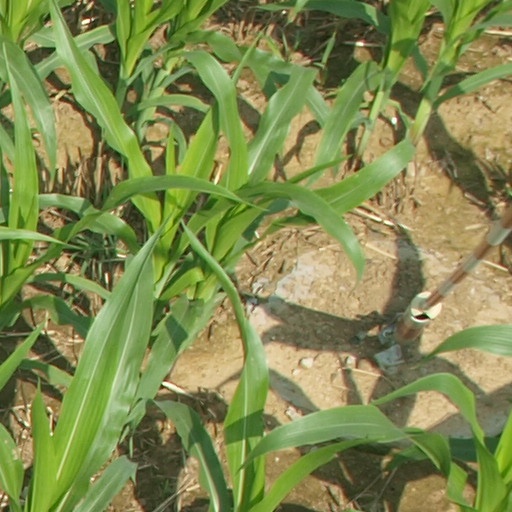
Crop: maize; corn